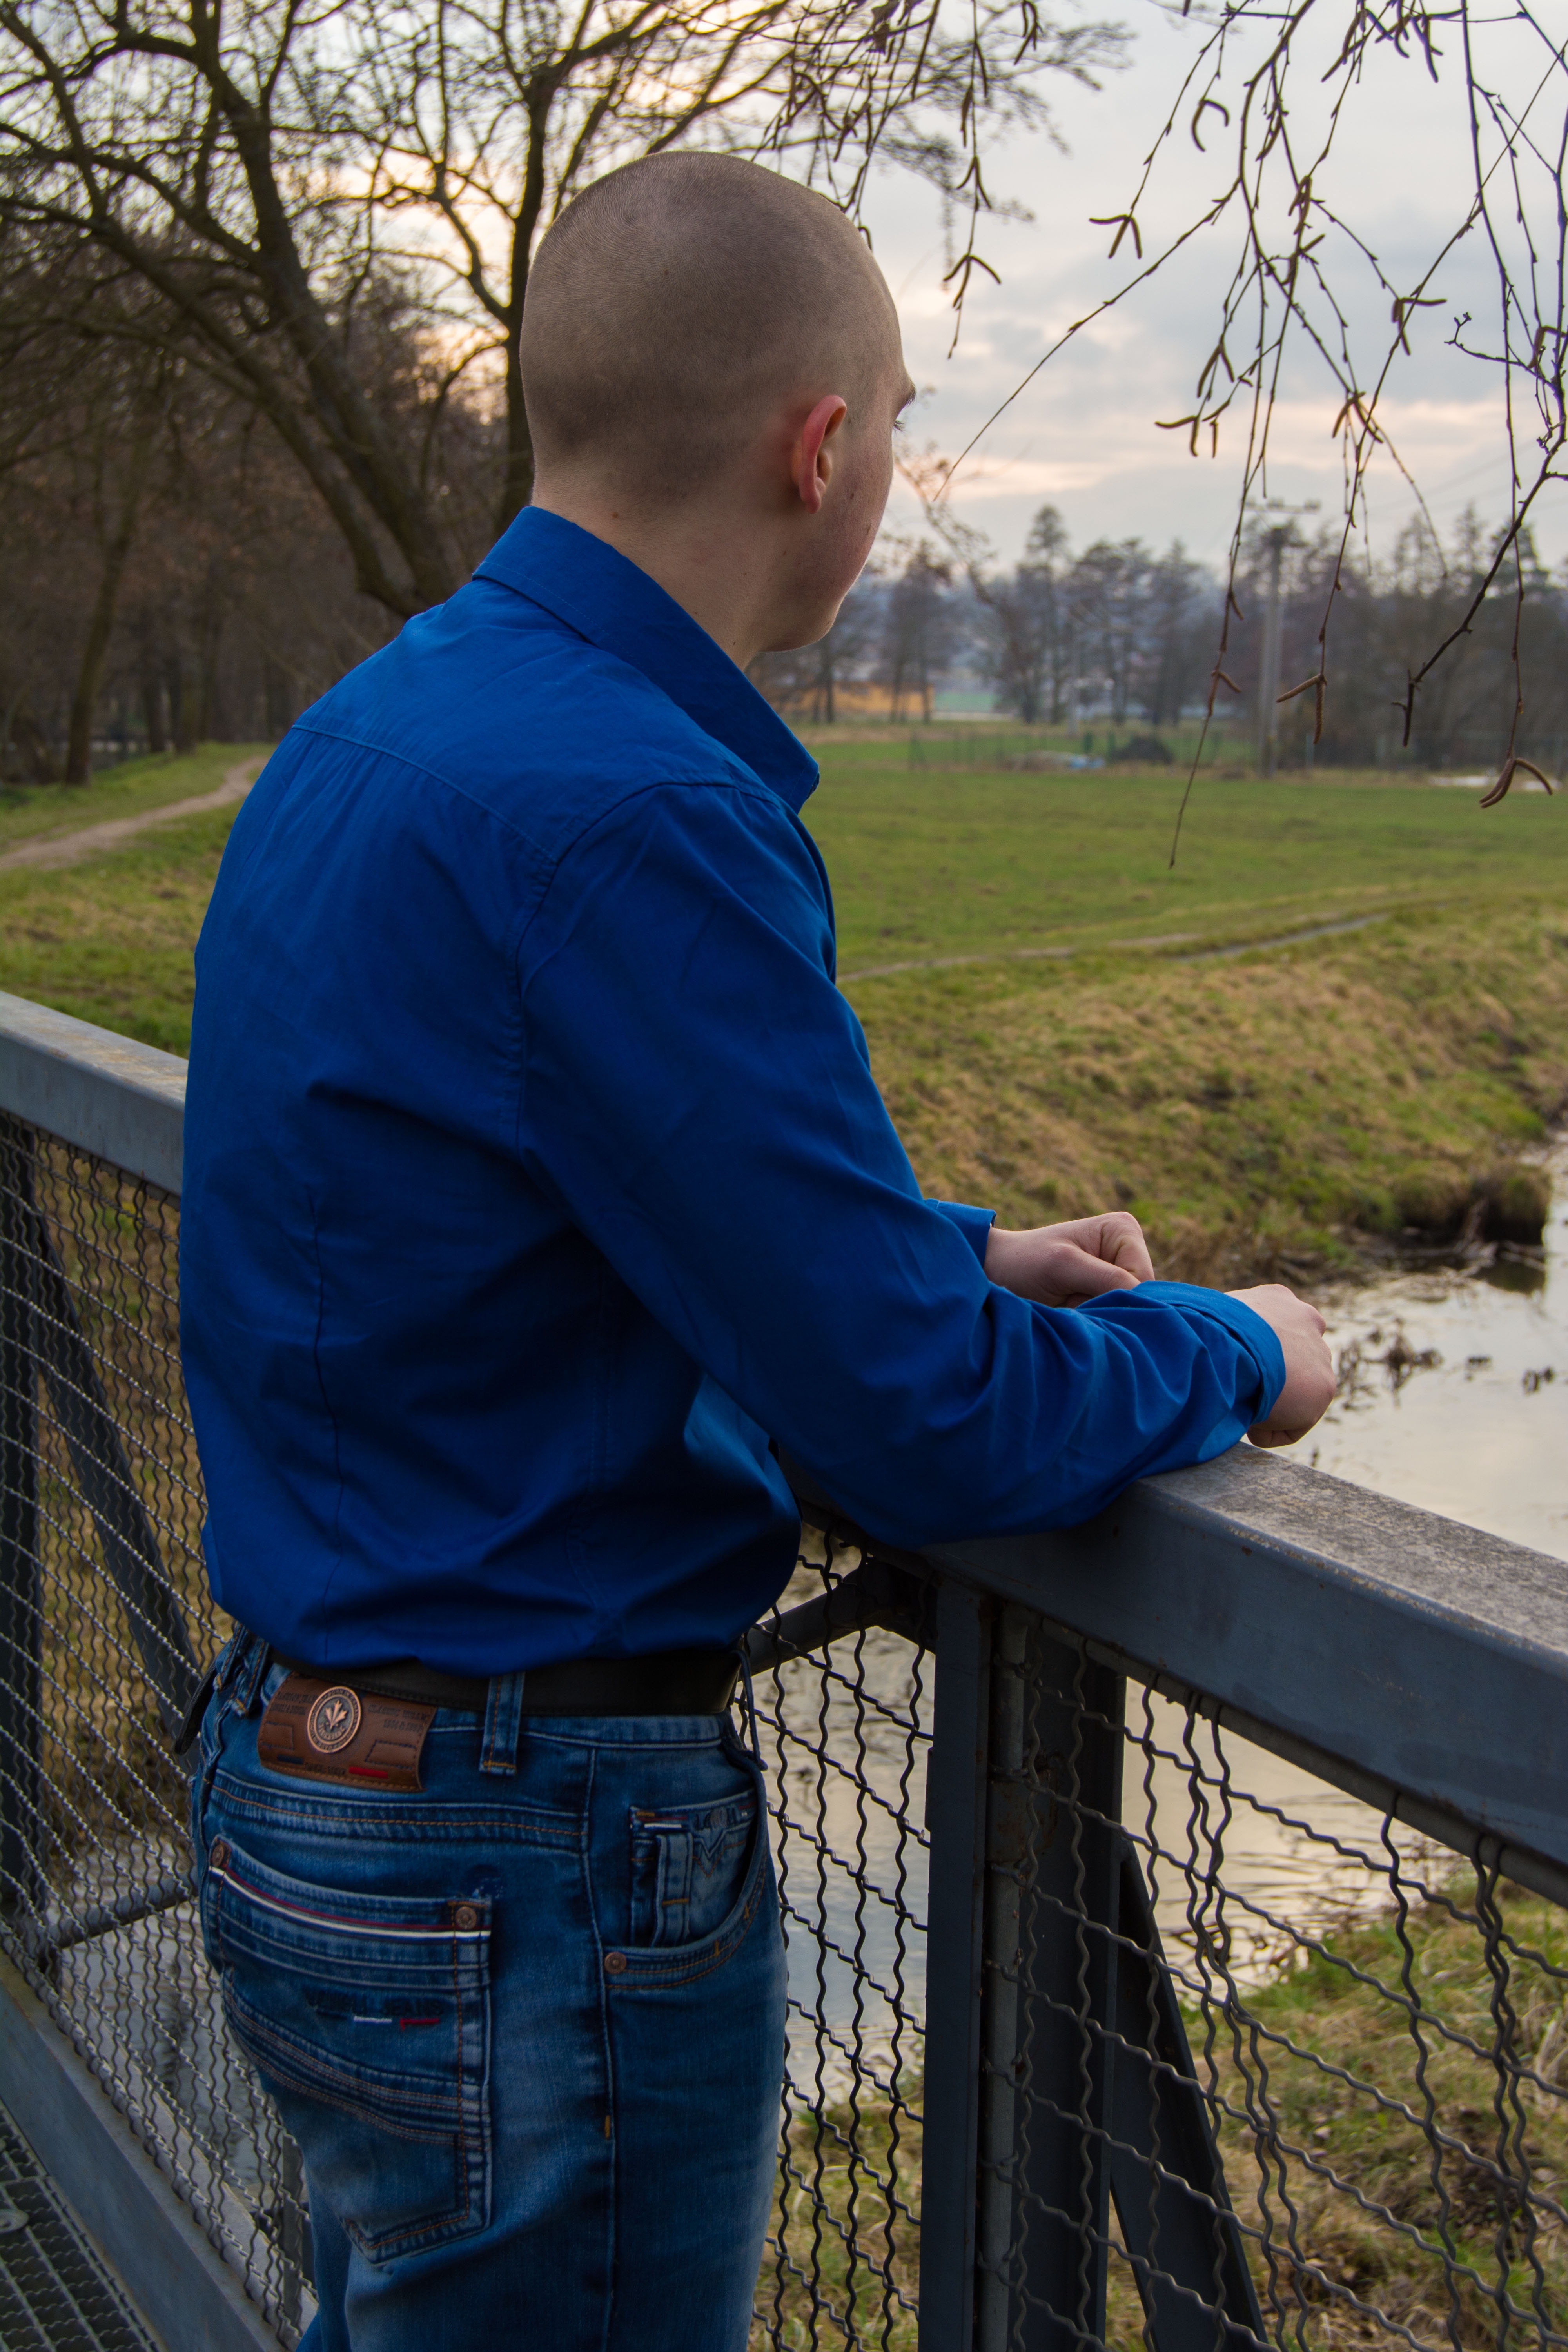
man, person, bridge, street, male, guy, evening, young, spring, blue, business, season, rainy, our success, human positions